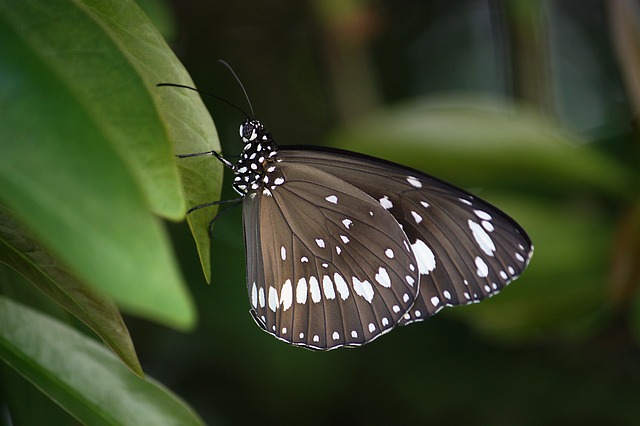
Label: butterfly